Sleep tracking

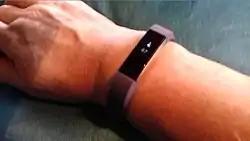
The Fitbit Alta HR, a wearable device capable of monitoring a person's sleep.

Sleep tracking is the process of monitoring a person's sleep, most commonly through measuring inactivity and movement. A device that tracks a person's sleep is called a sleep tracker. Sleep tracking may be beneficial in diagnosing sleep disorders. As sleep abnormalities are also symptoms of mental illness or relapsing psychotic disorders, it may also be beneficial in diagnosing mental disorders and psychotic disorders as well.